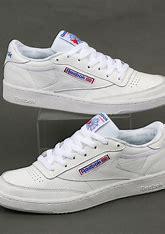
Brand: Reebok
Model: Classic